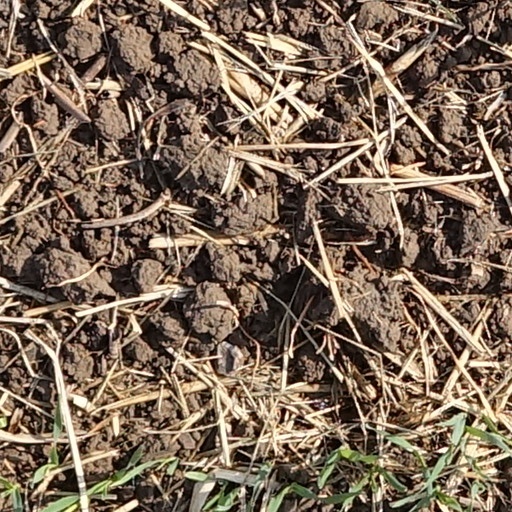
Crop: wheat